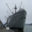
Label: ship